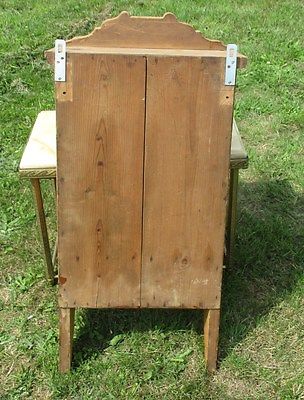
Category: cabinet